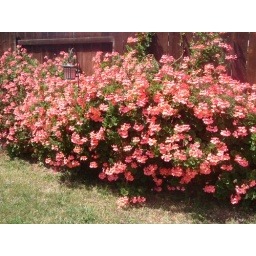
So that lantern was put in at the edge of the grass a couple months ago, but the flowers overtook it!